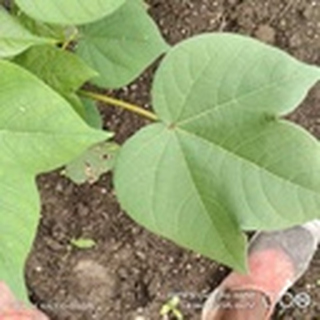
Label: healthy_cotton